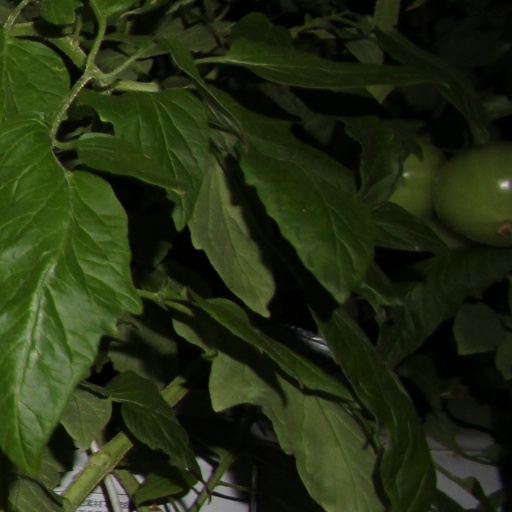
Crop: tomato